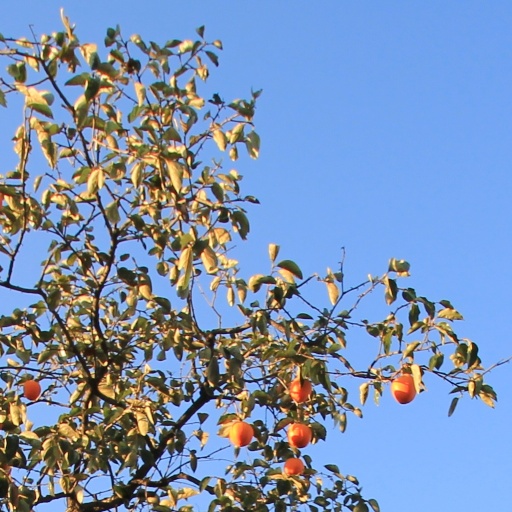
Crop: grape